Punnami Naagu (1980 film)

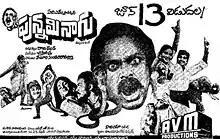

Punnami Naagu is a 1980 Indian Telugu-language horror drama film directed by Rajasekhar and produced by AVM Productions. The film brought recognition to Chiranjeevi and his first Filmfare nomination. The other leads in the film, including Rati Agnihotri, Narasimha Raju and Padmanabham played important roles. The film was released on 13 June 1980. It is a remake of the director's own Kannada film "Hunnimeya Rathriyalli". It also marked the Telugu debut for Malayalam actress, Menaka G. Suresh.